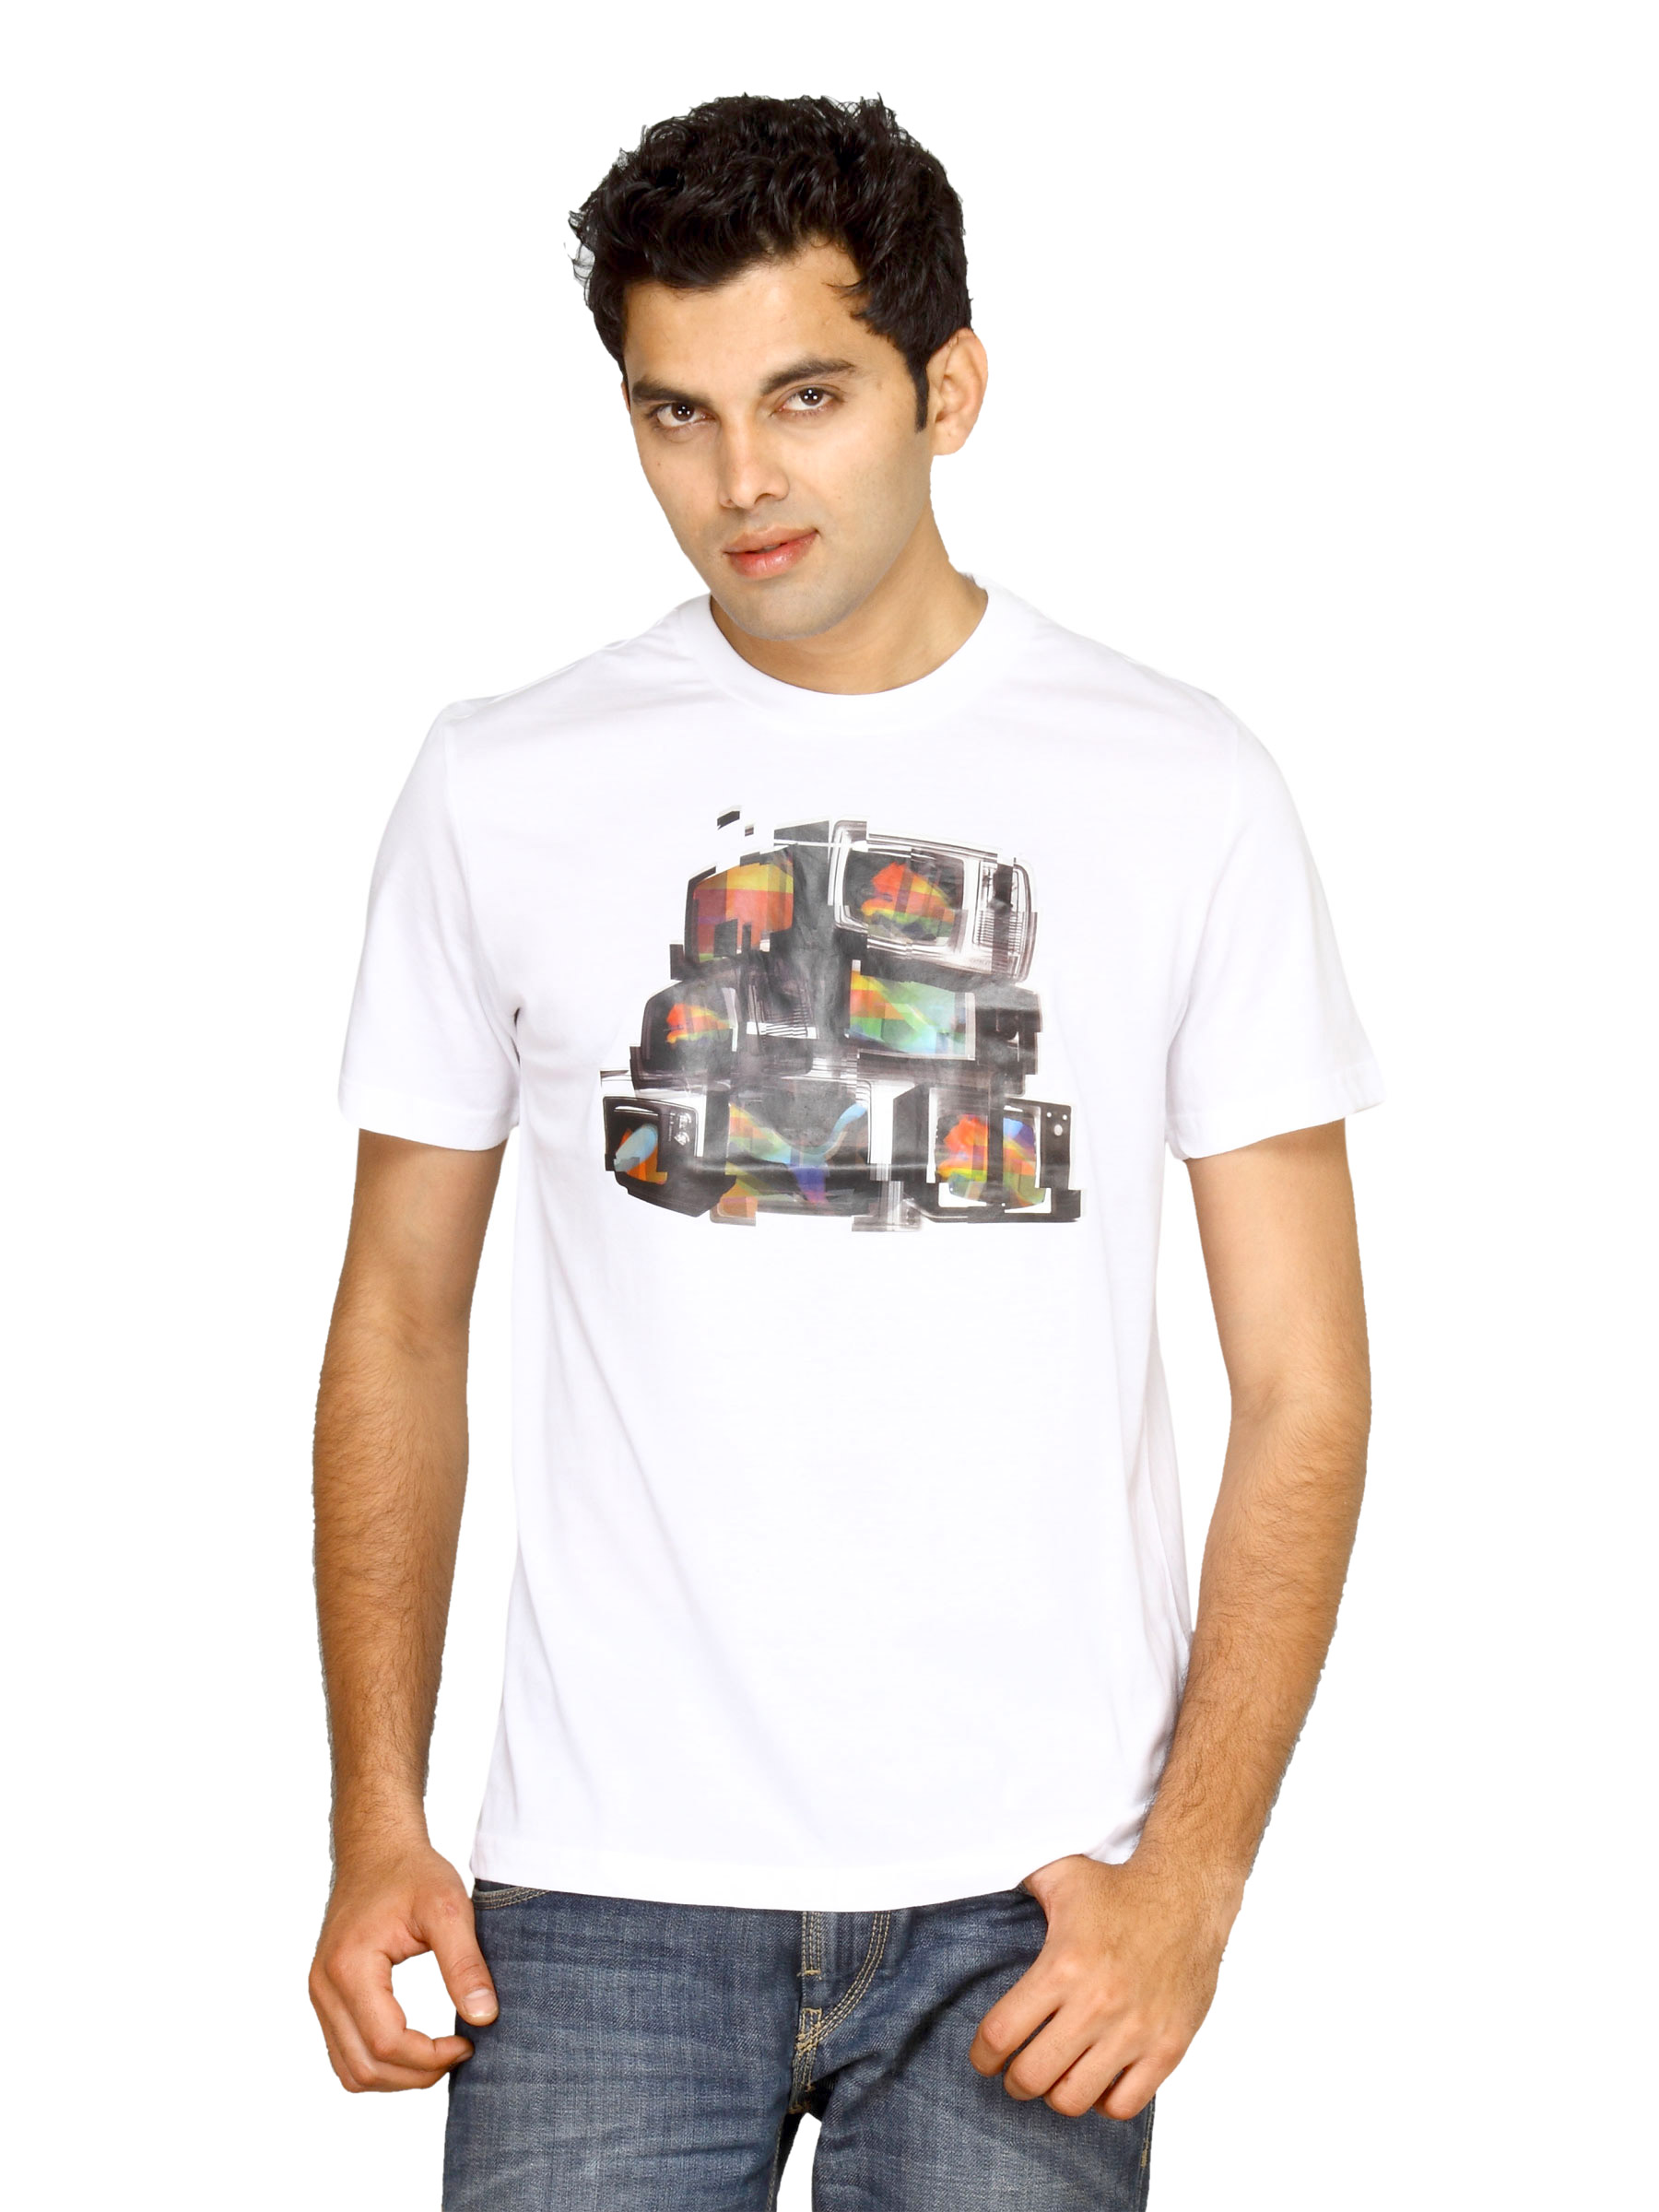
Puma Men's Glitch Music TV White T-shirt
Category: Apparel / Topwear / Tshirts
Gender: Men
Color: White
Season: Fall 2011
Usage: Sports